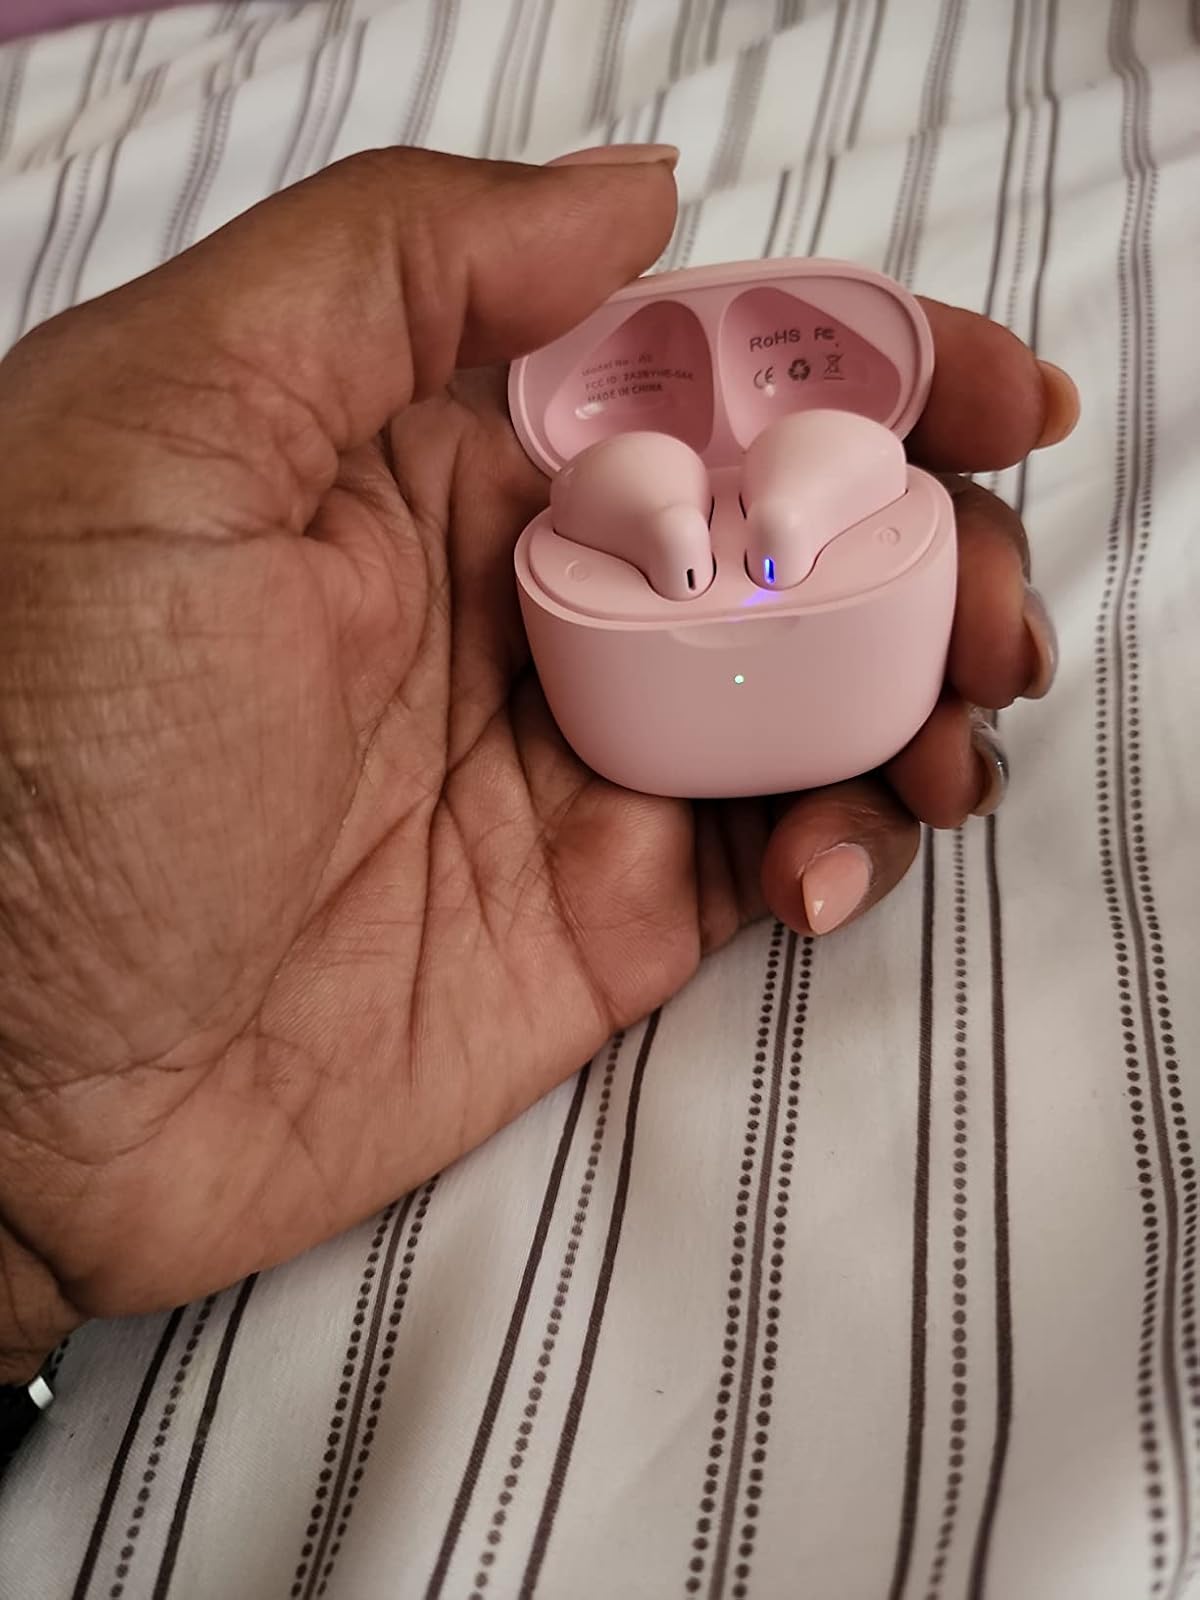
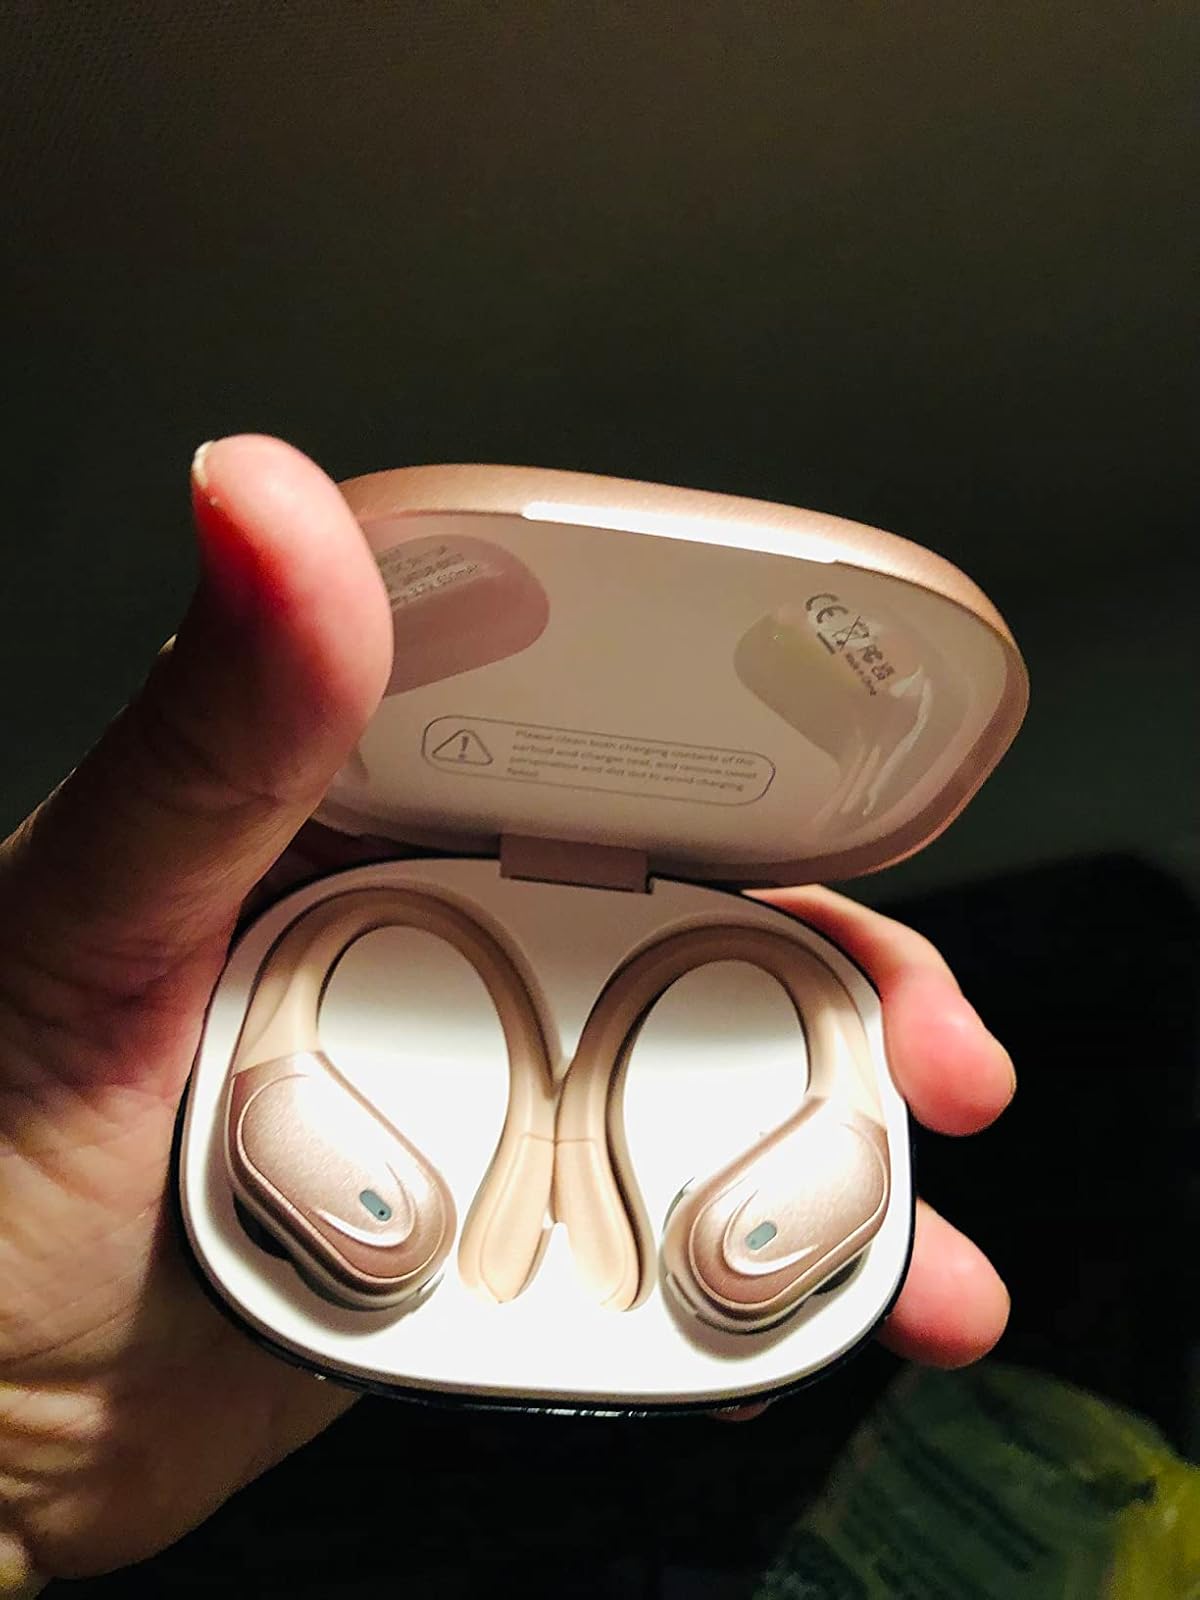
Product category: earbuds
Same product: no